Interjet

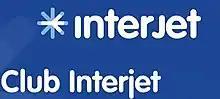
Club Interjet logo

Interjet had a frequent-flyer program, called Club Interjet, in which it rewarded its members with cash instead of with points or miles.